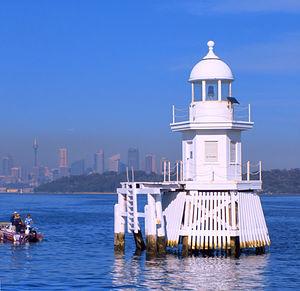
Il s'agit d'une liste des phares d'Australie. Elle contient les phares actifs ainsi que ceux déclassés mais d'importance historique.